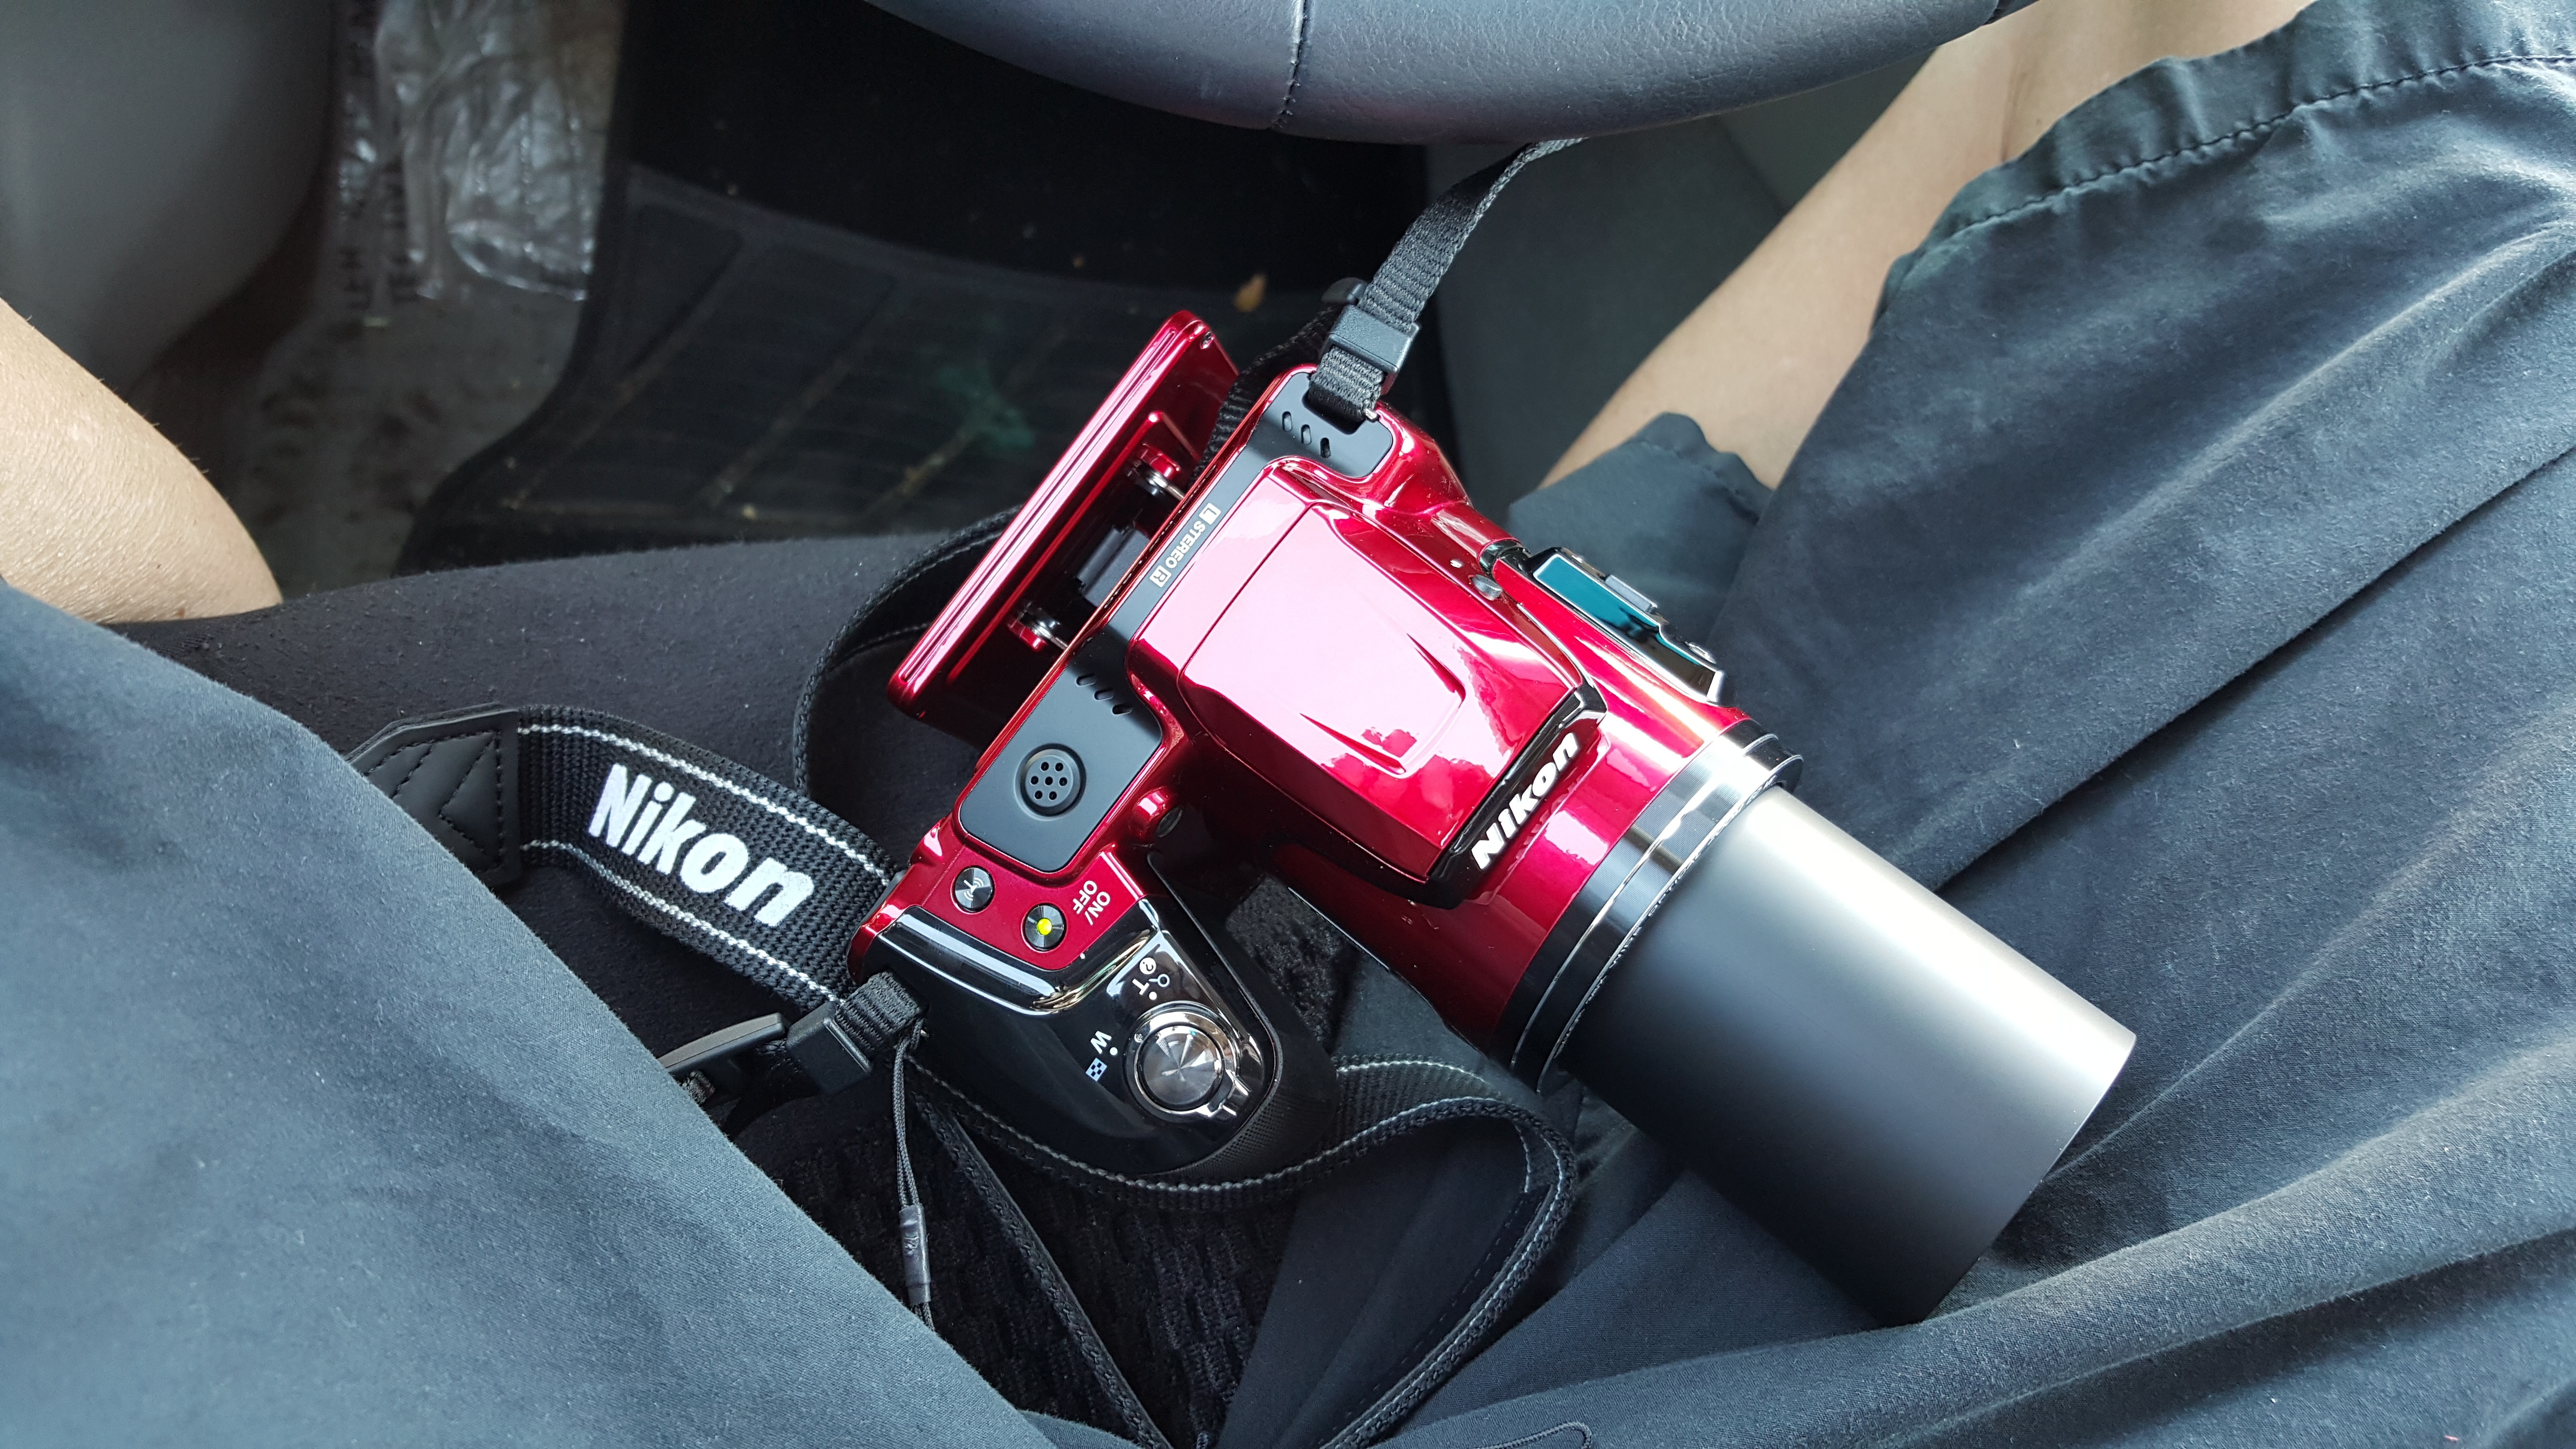
car, wheel, red, vehicle, steering wheel, tire, automotive exterior, automotive tire